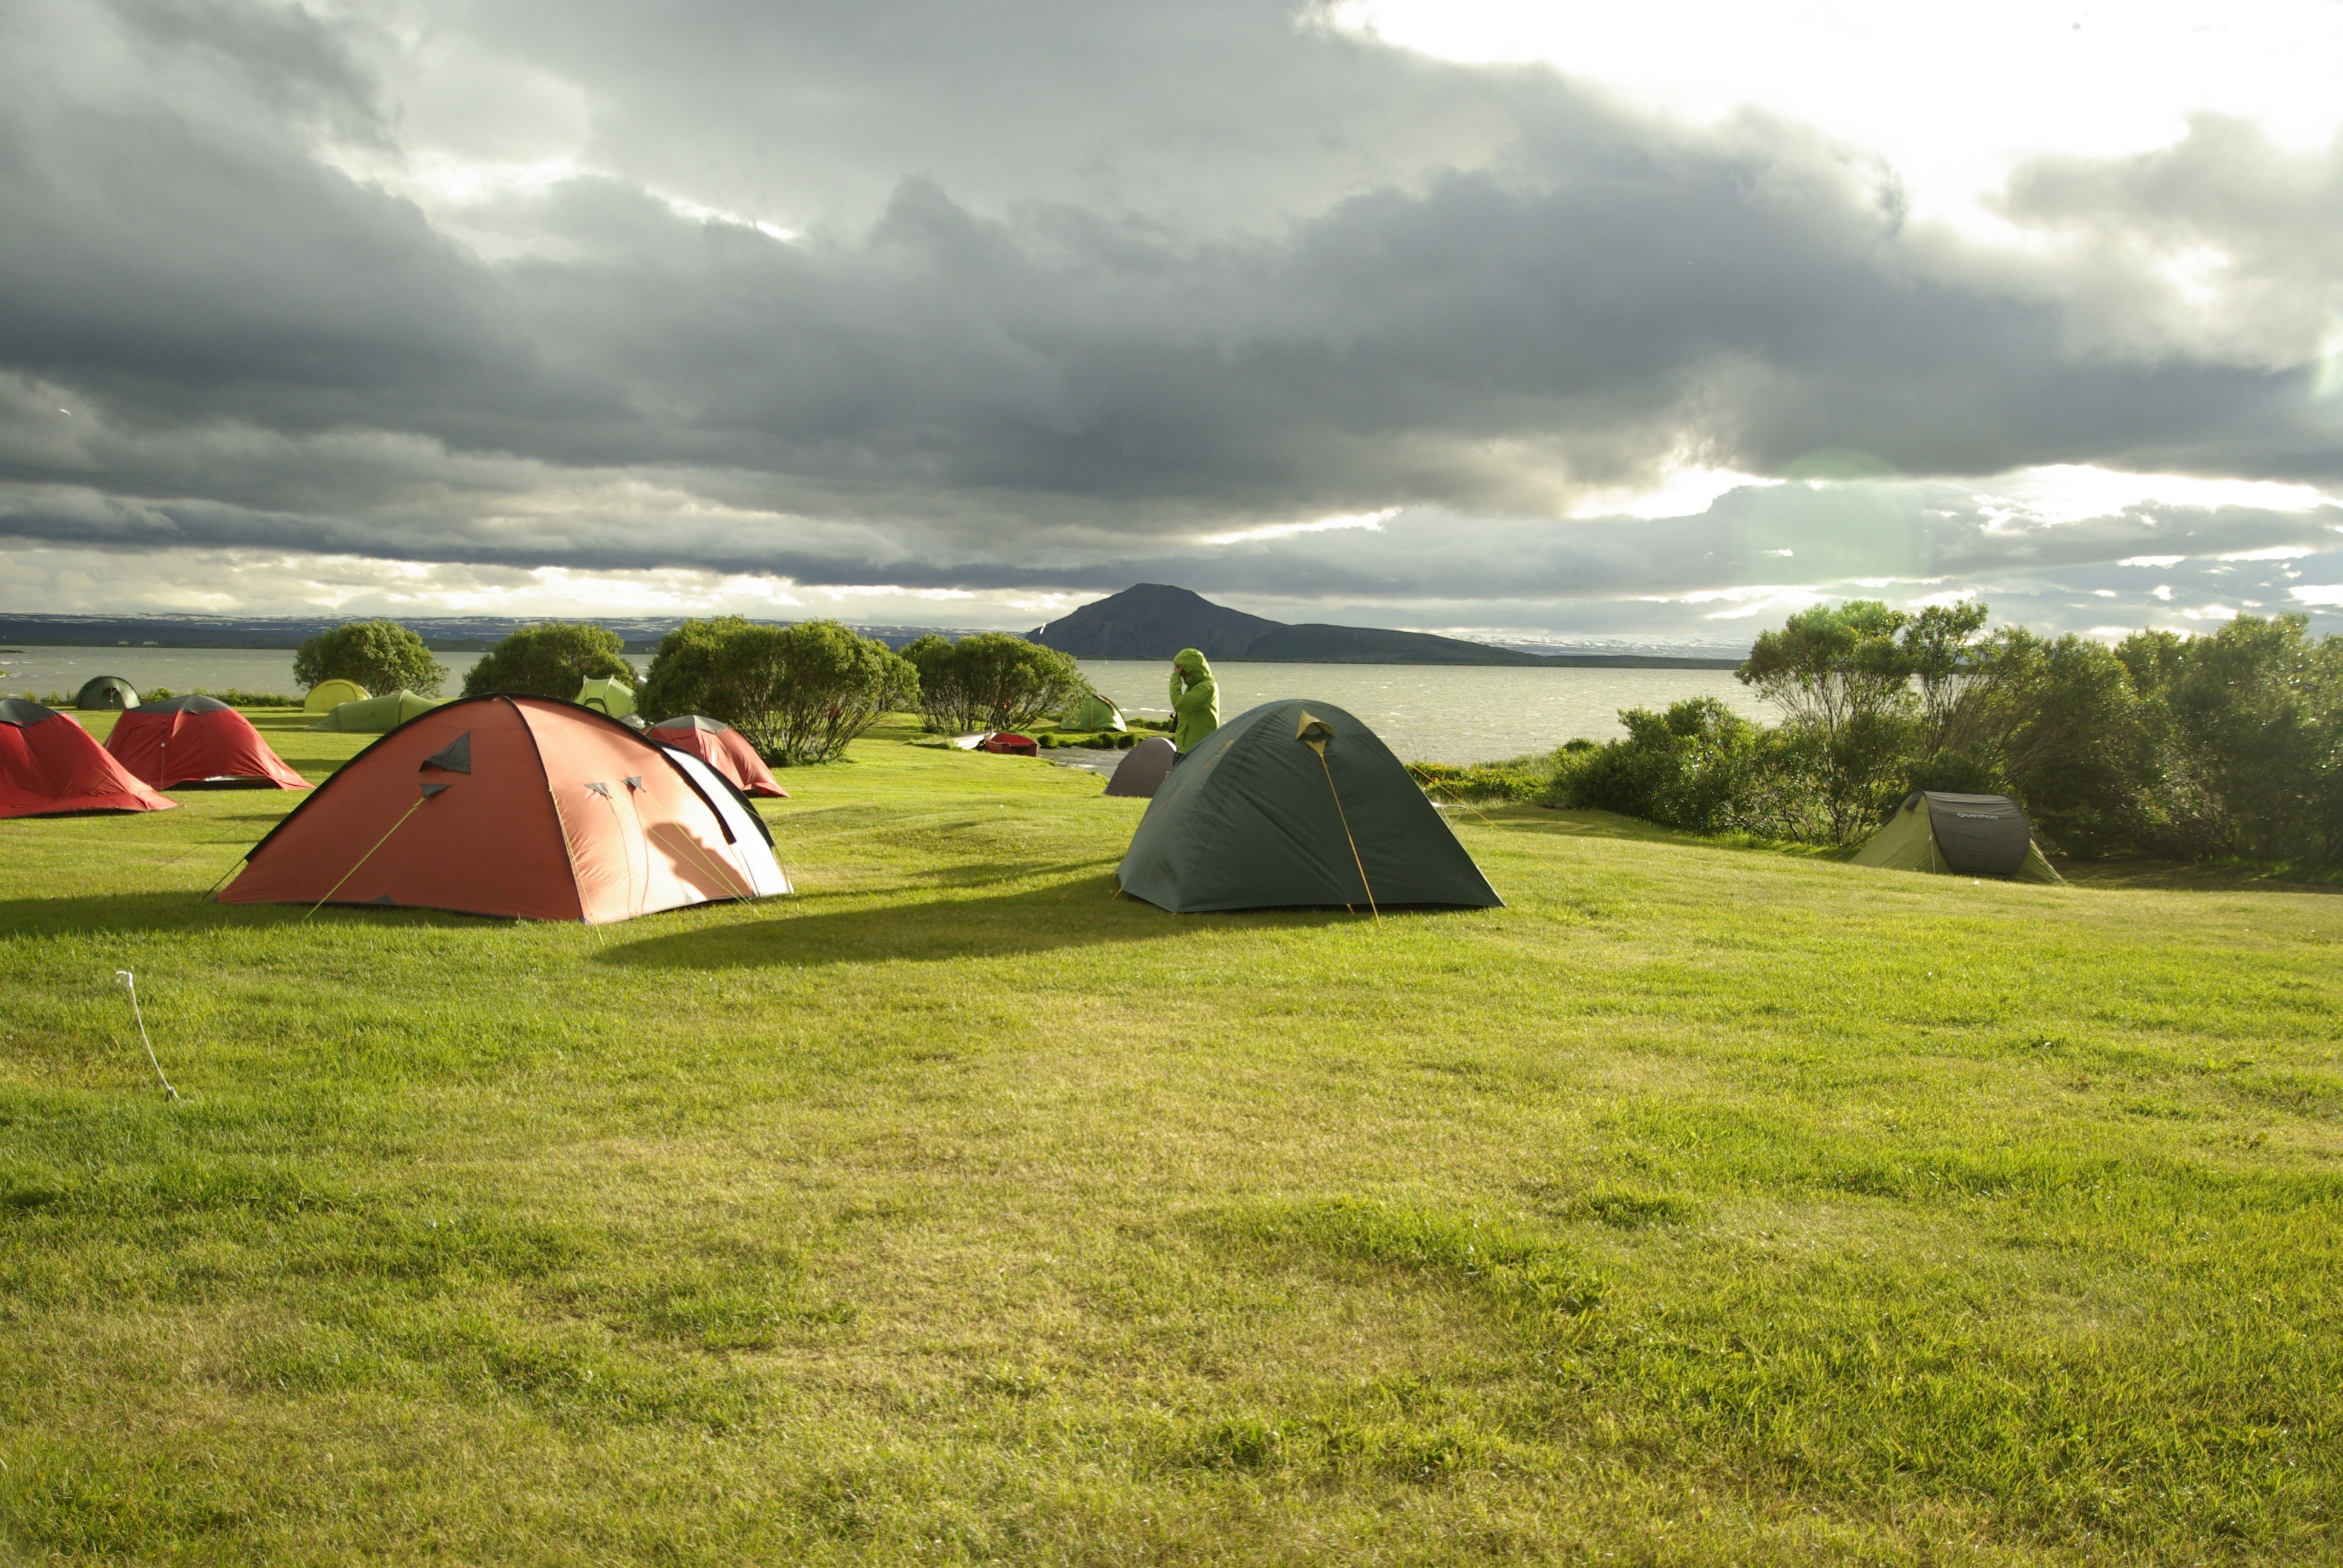
grass, meadow, pasture, iceland, camping, tent, grassland, rural area, lake myvatn